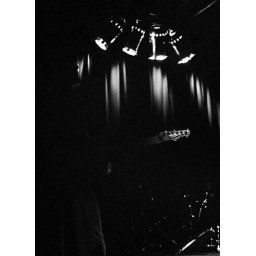
The black and white collection, as taken by Daniel &amp;quot;The Man&amp;quot; Colombo